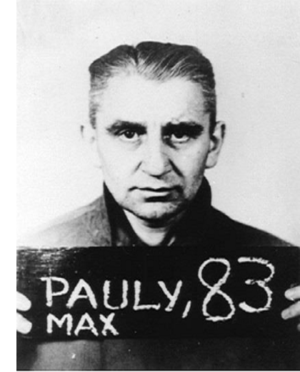
Max Pauly, né le 1ᵉʳ juin 1907 à Wesselburen et mort le 8 octobre 1946 à Hamelin, a été Standartenführer, commandant du camp de concentration du Stutthof de septembre 1939 à août 1942, puis il a été le deuxième dirigeant du camp de concentration de Neuengamme, au Sud-Est de Hambourg.